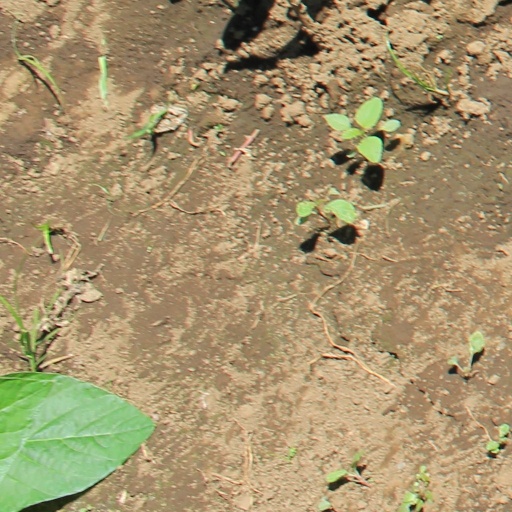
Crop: soybean